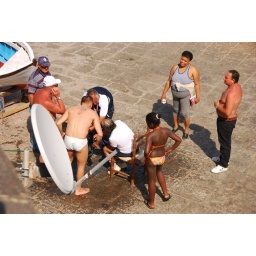
a scene in Napoli. Man sitting on the chair fainted. everybody else around him came over to help